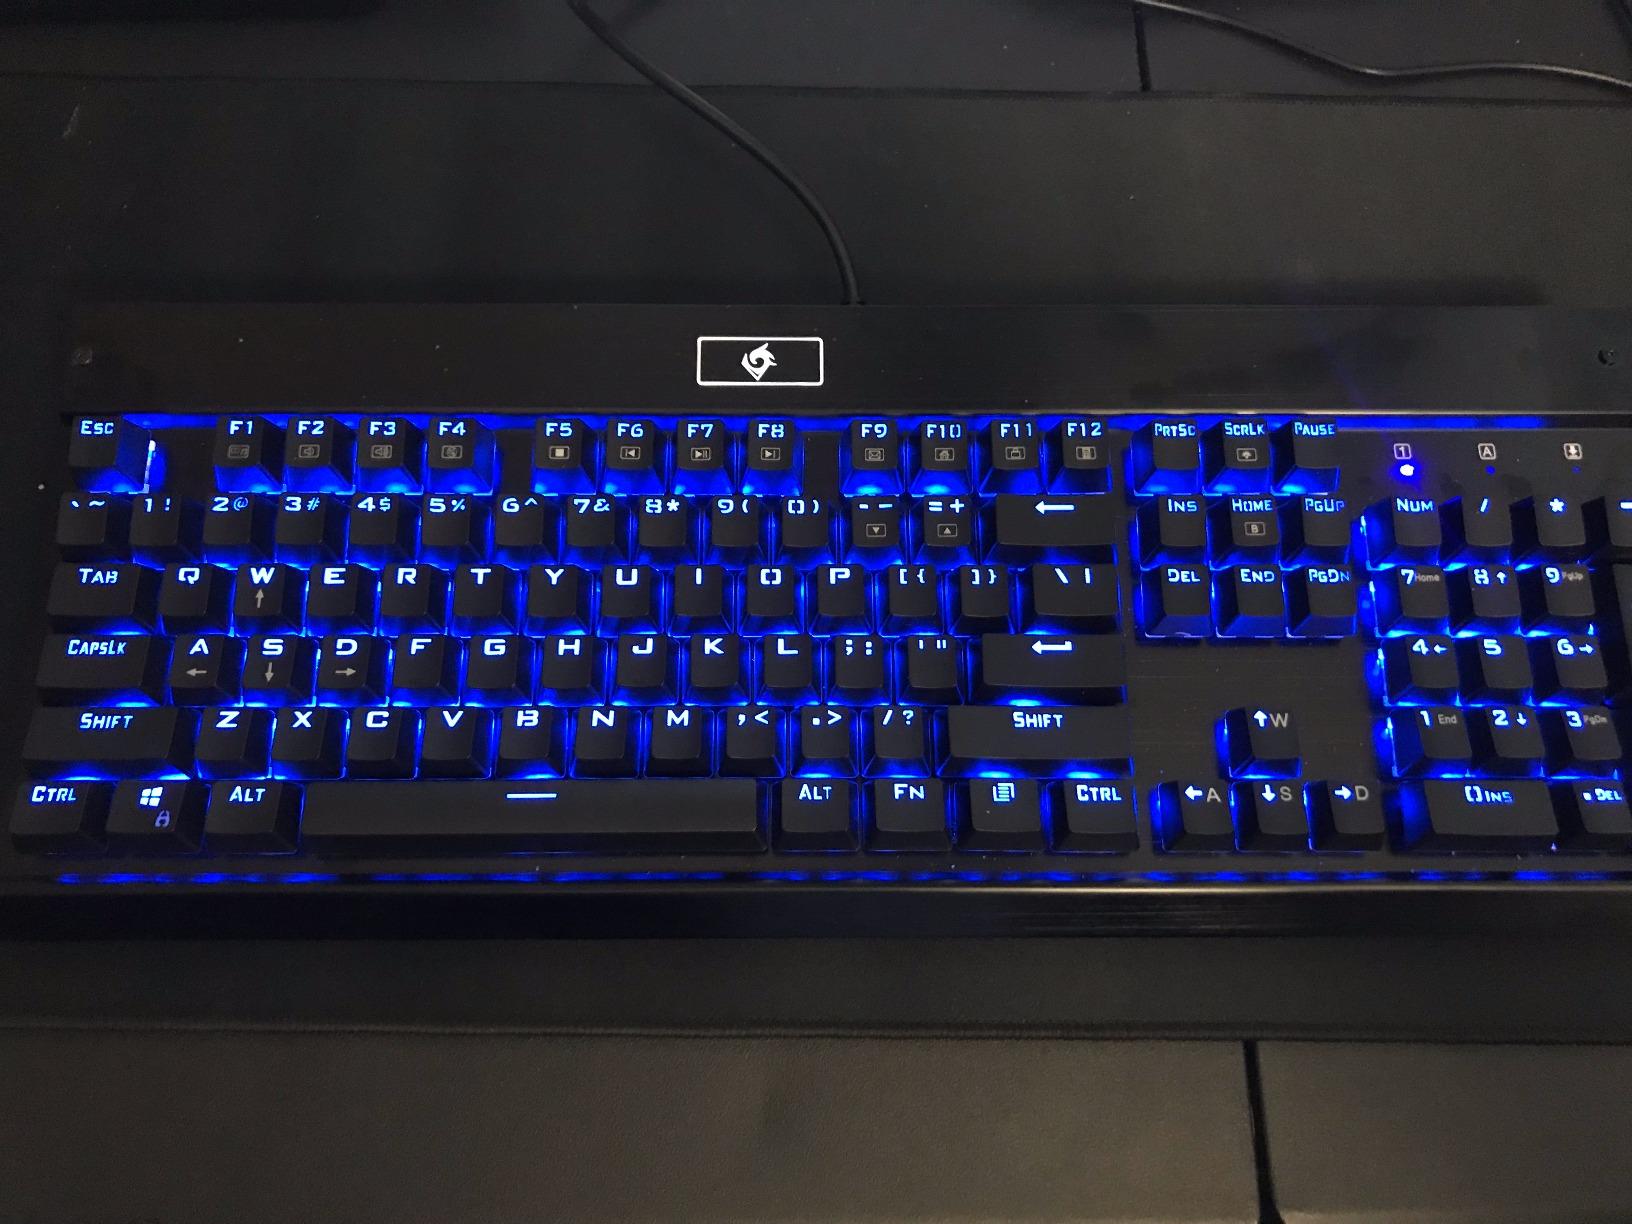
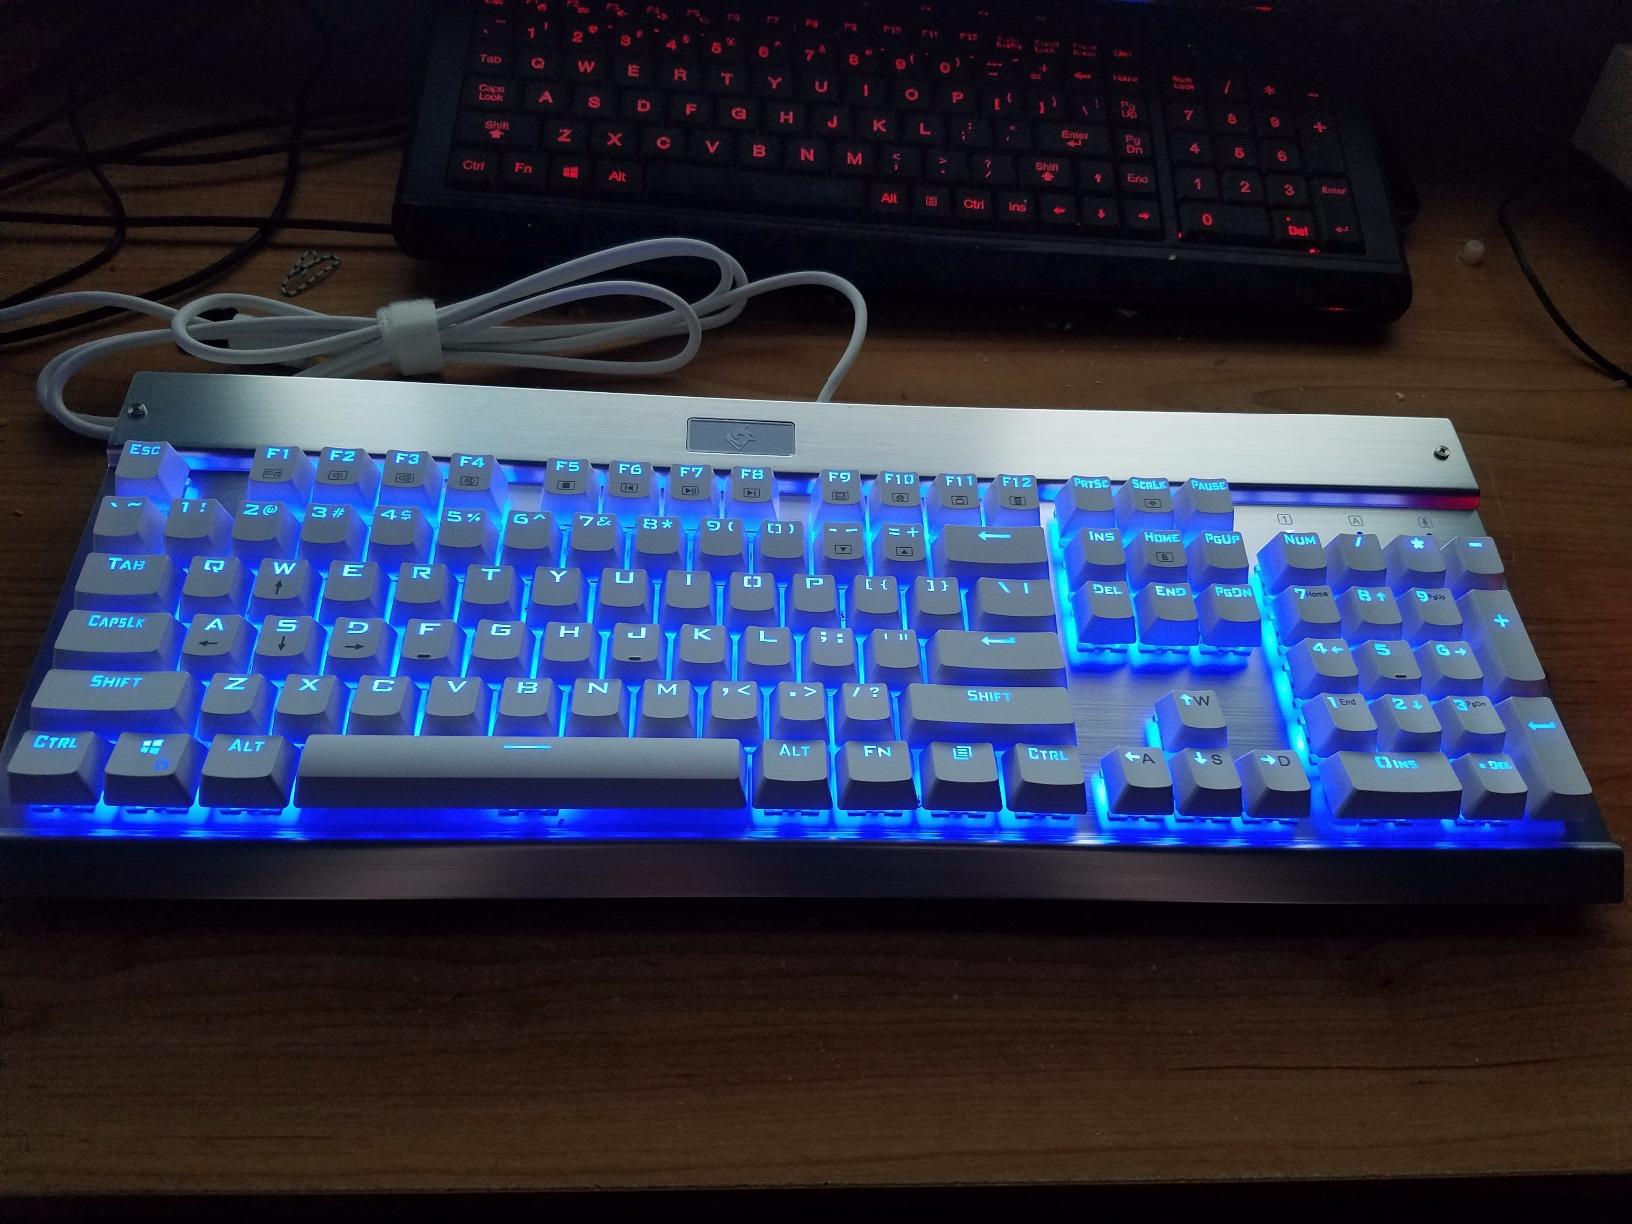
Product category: keyboard
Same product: no